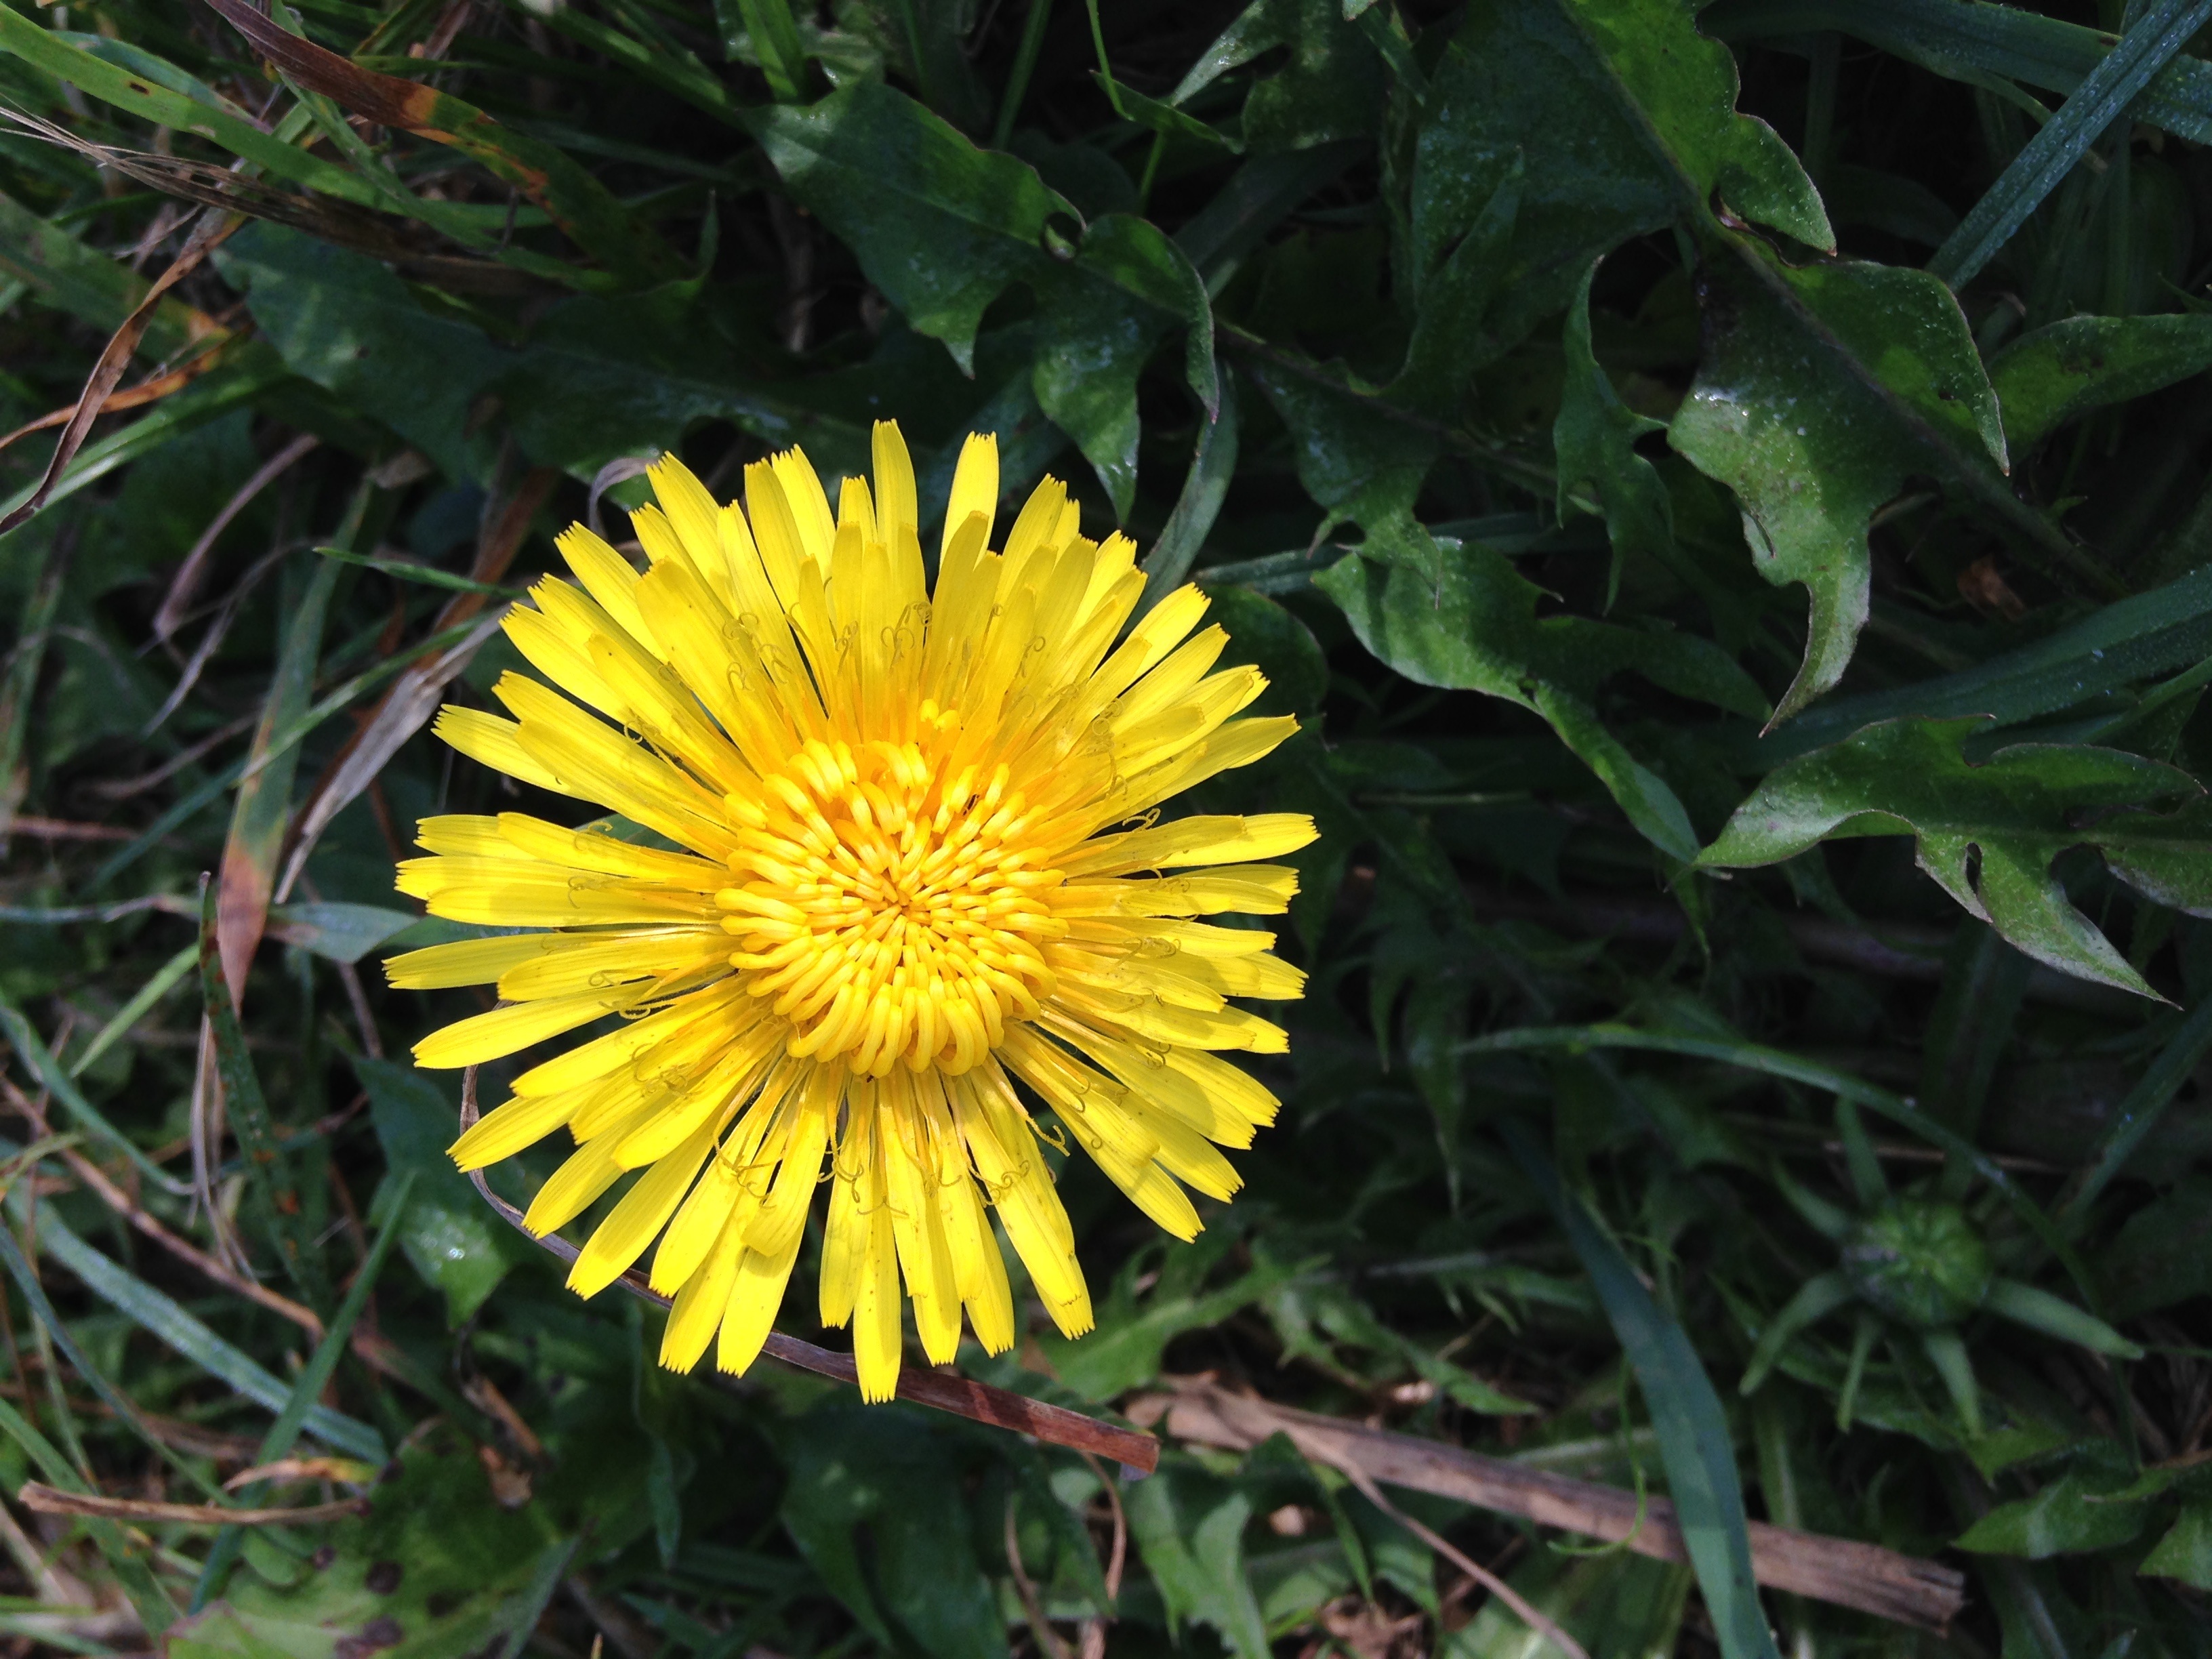
plant, dandelion, flower, petal, botany, yellow, close, flora, wildflower, pointed flower, flowering plant, daisy family, annual plant, plant stem, land plant